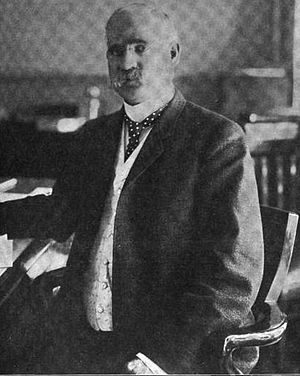
Amerikanske flådeministre / Flådeministre / Kabinetsminister
Victor Howard Metcalf
Amerikanske flådeministre eller United States Secretary of the Navy er den civile leder af det amerikanske flådeministerium. Posten som flådeminister var en post i præsidentens kabinet frem til 1947, hvor flåde, hær og det nyoprettede luftvåben blev samlet under forsvarsministeriet og forsvarsministeren overtog posten i kabinettet. Posten som flådeminister besættes ved at præsidenten nominerer en kandidat, som skal godkendes af et flertal i Senatet.